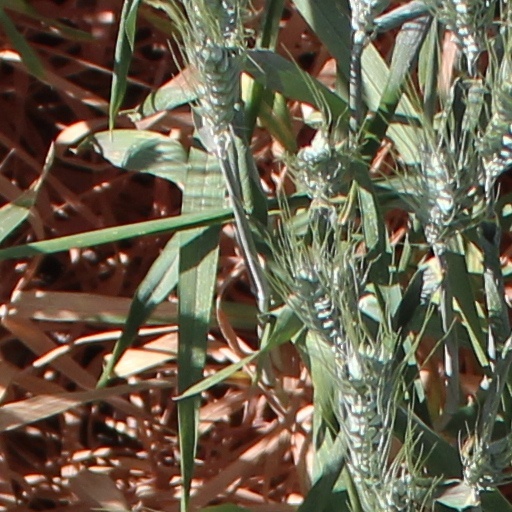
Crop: wheat